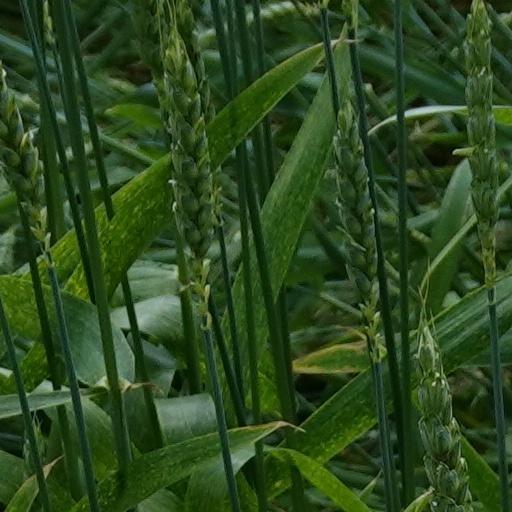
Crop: wheat